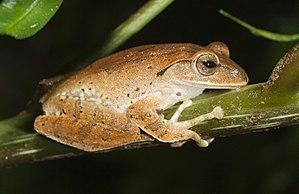
Polypedates braueri est une espèce d'amphibiens de la famille des Rhacophoridae.